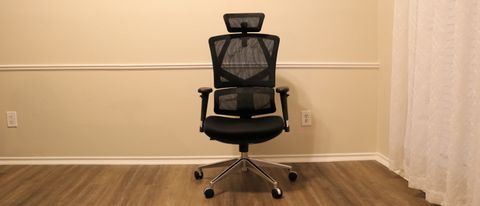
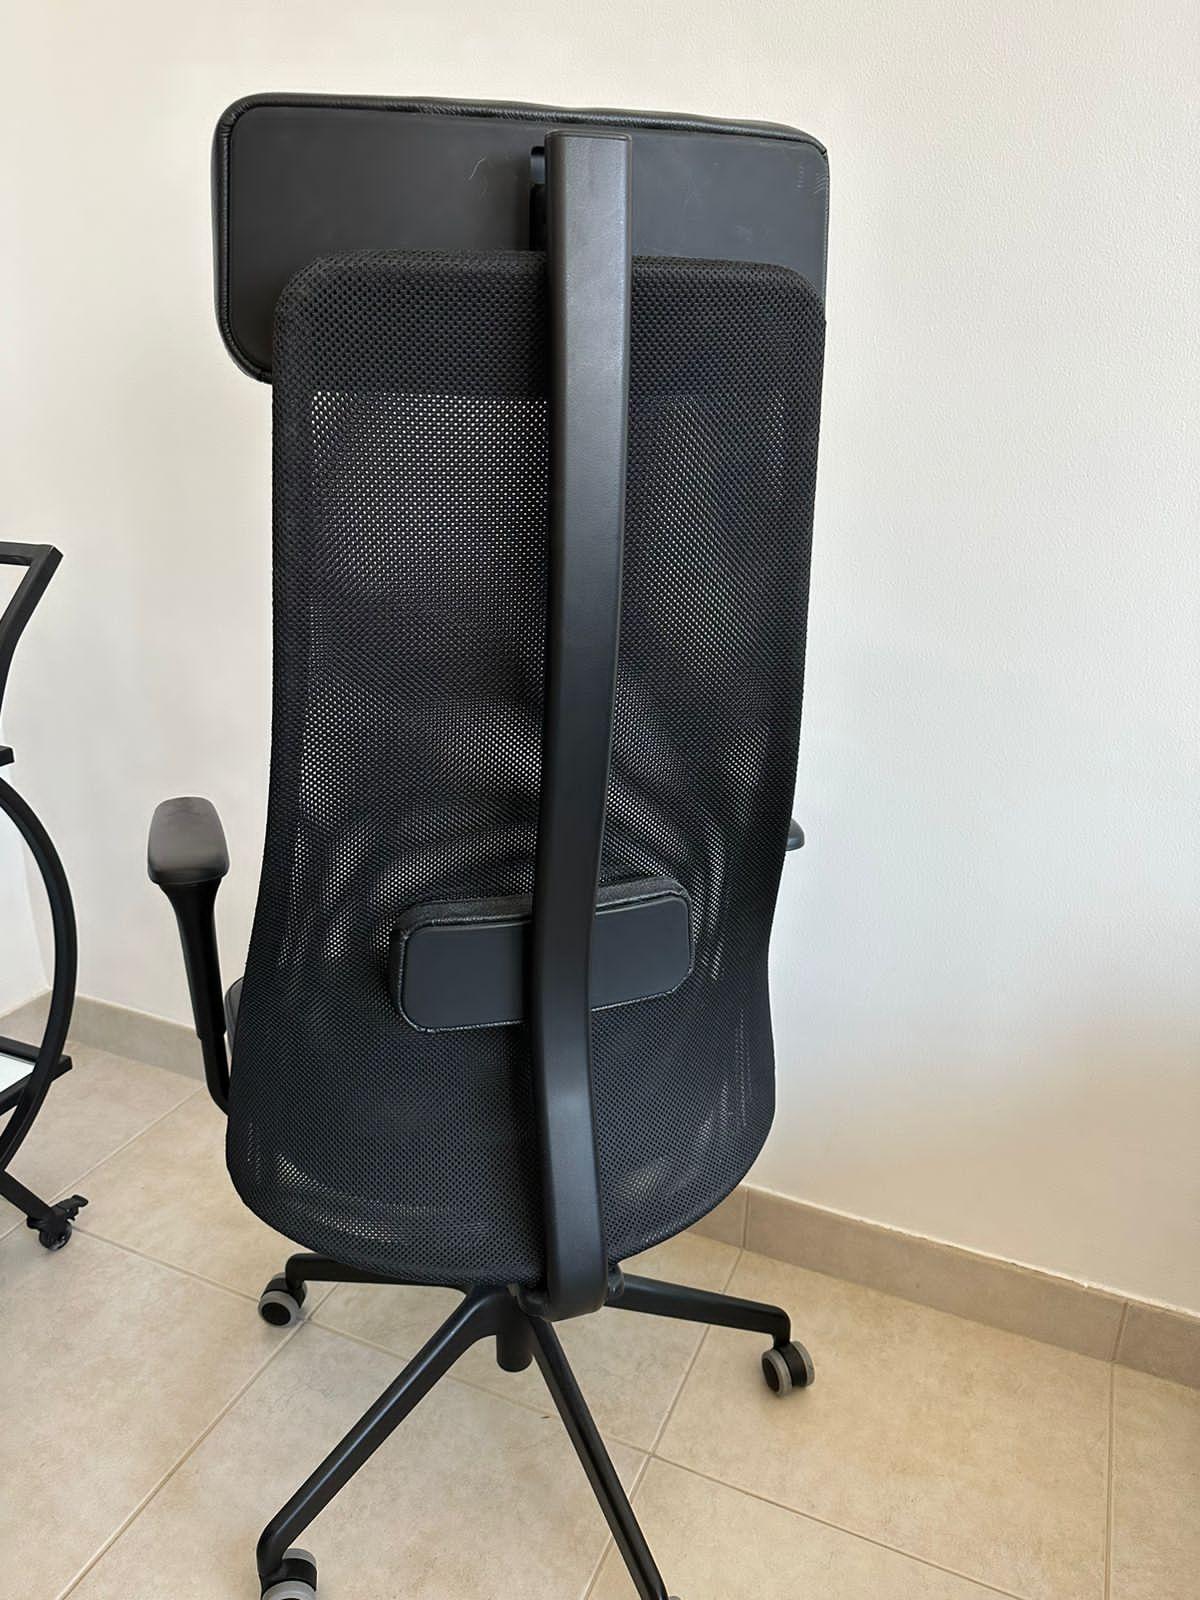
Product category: items_chair
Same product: no